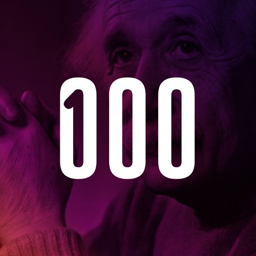
logo for 100 : a century of negative space creative typographic logo